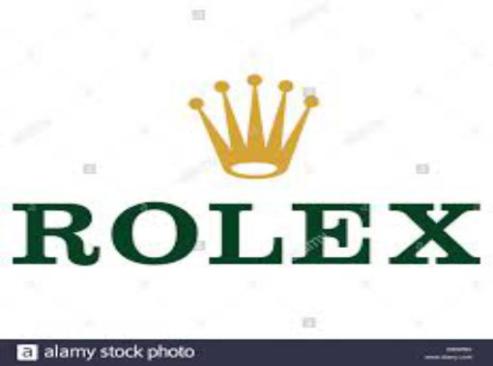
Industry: Clothes